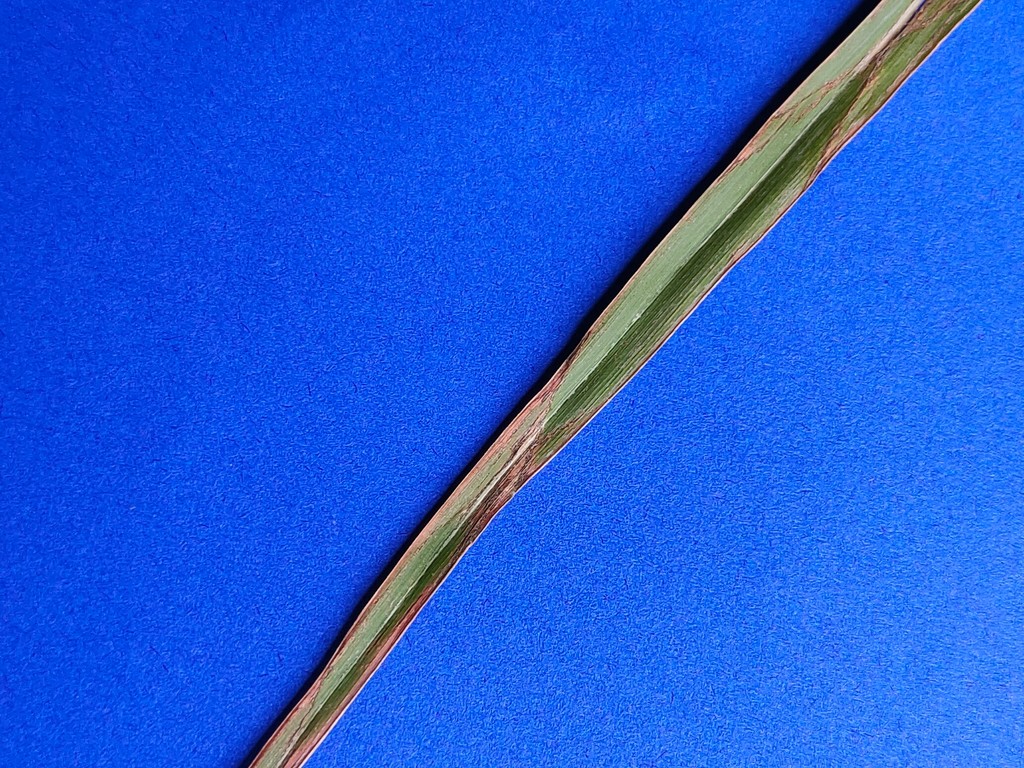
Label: Unhealthy